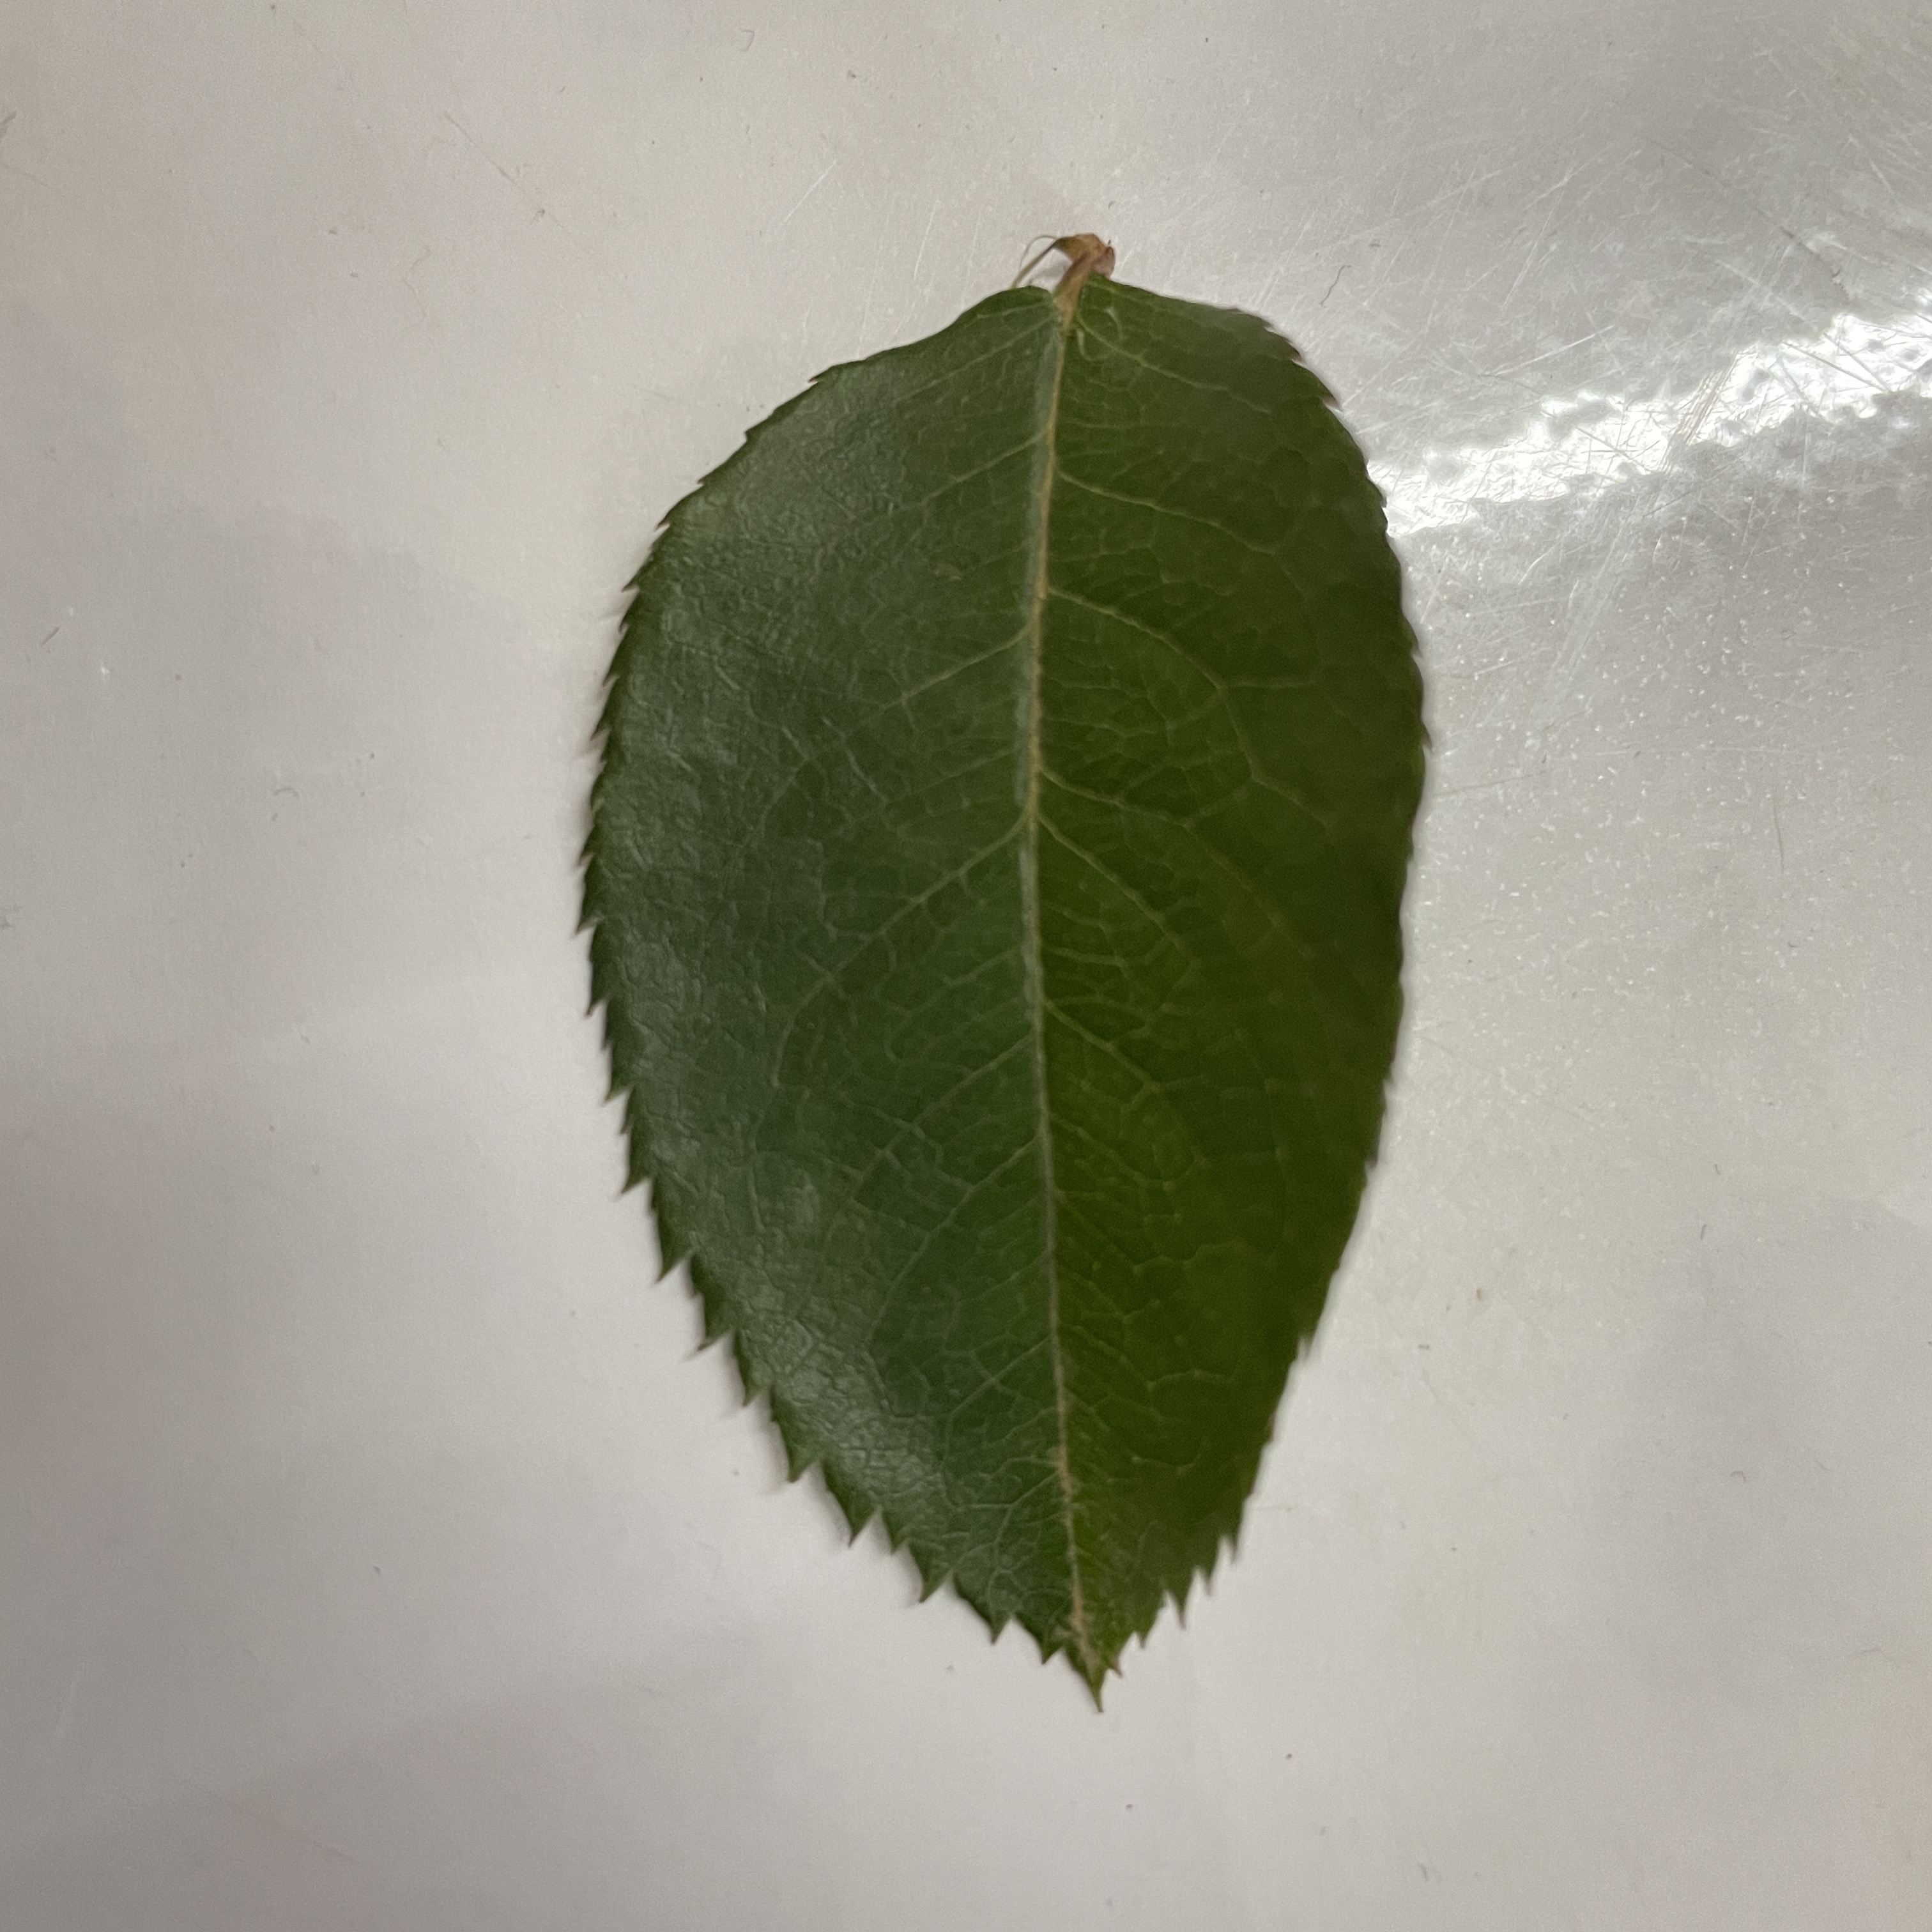
Label: Healthy Leaf